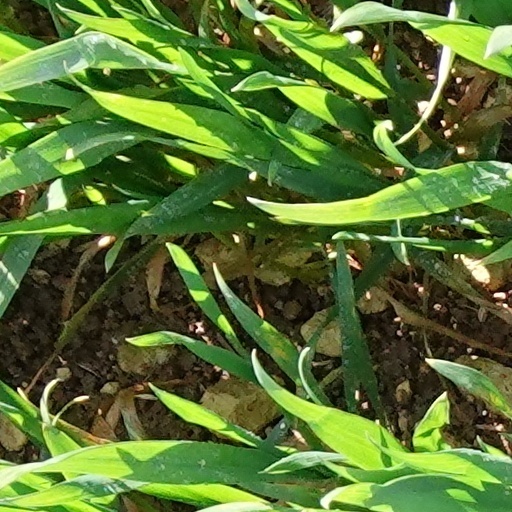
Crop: wheat